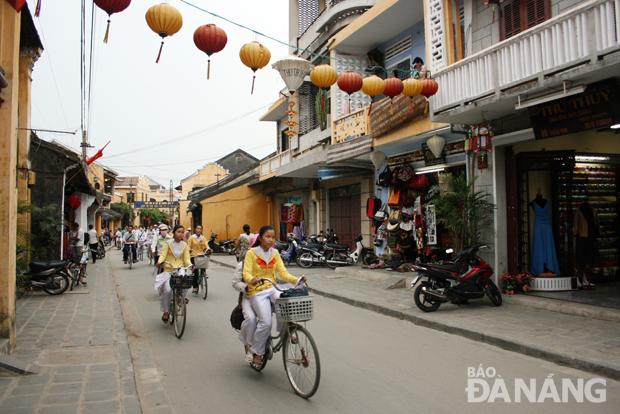
không có chiếc ô tô nào đang di chuyển trên đường